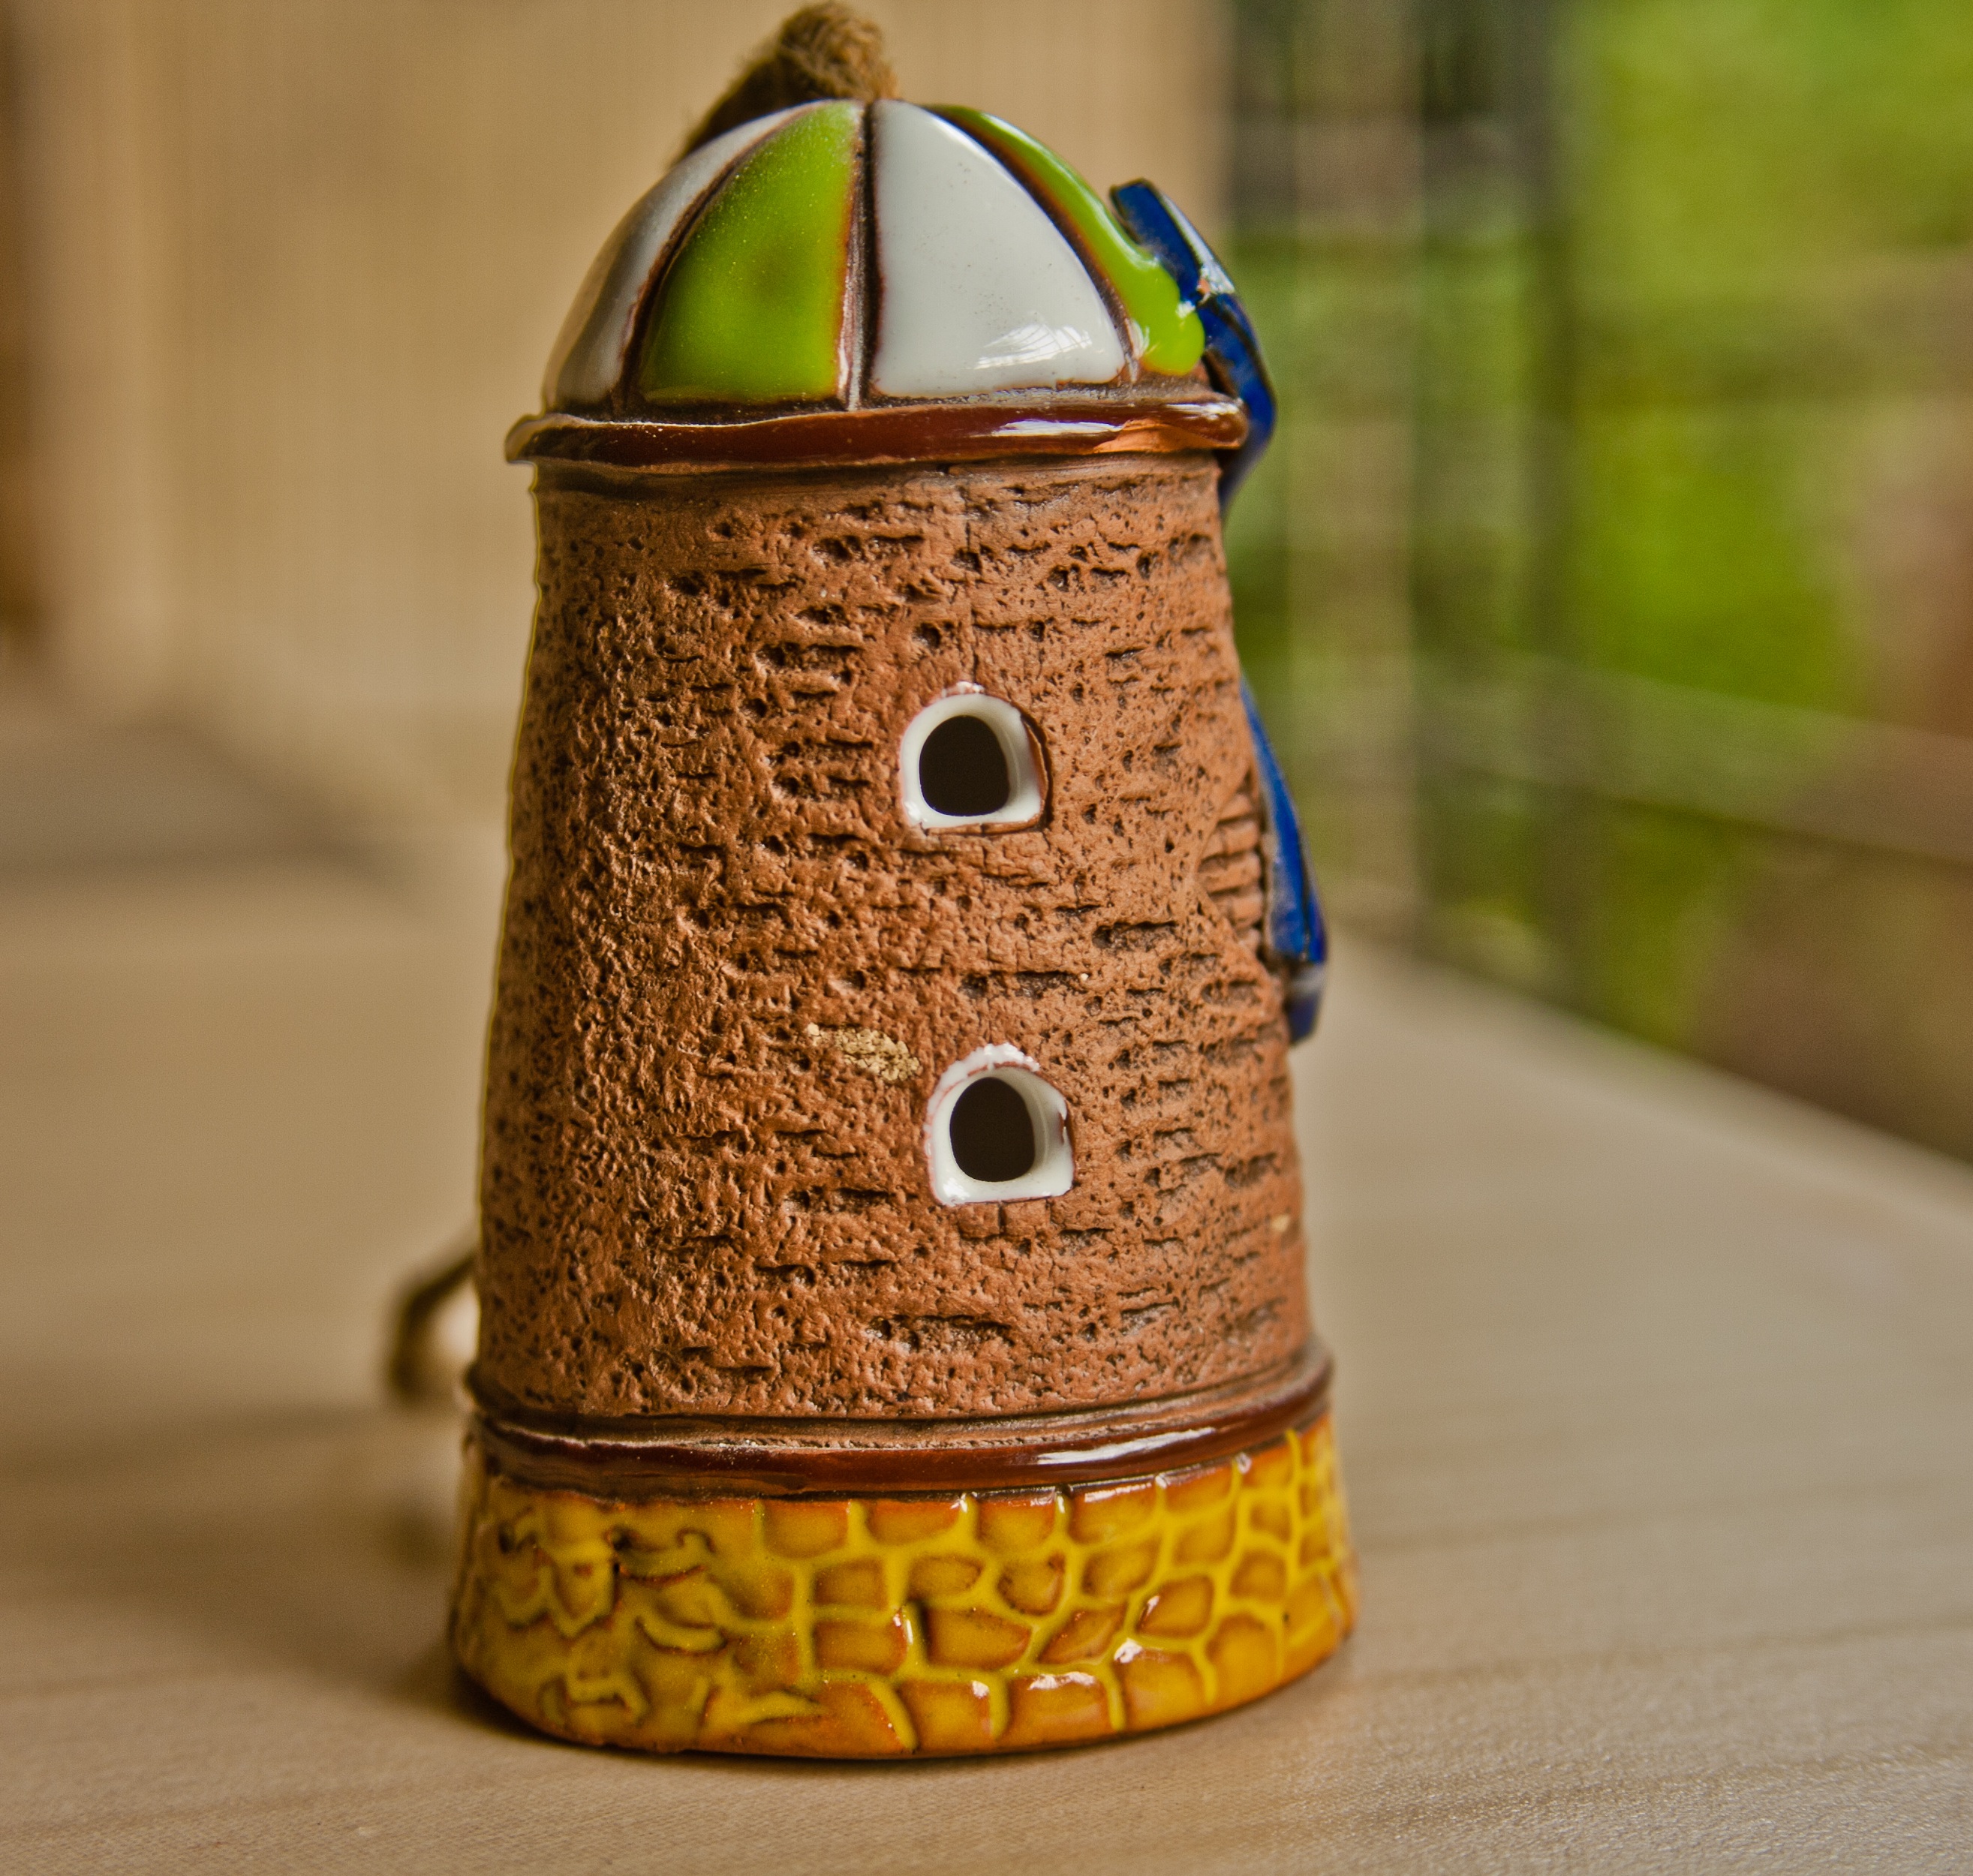
windmill, wind, bottle, lighting, toy, ceramics